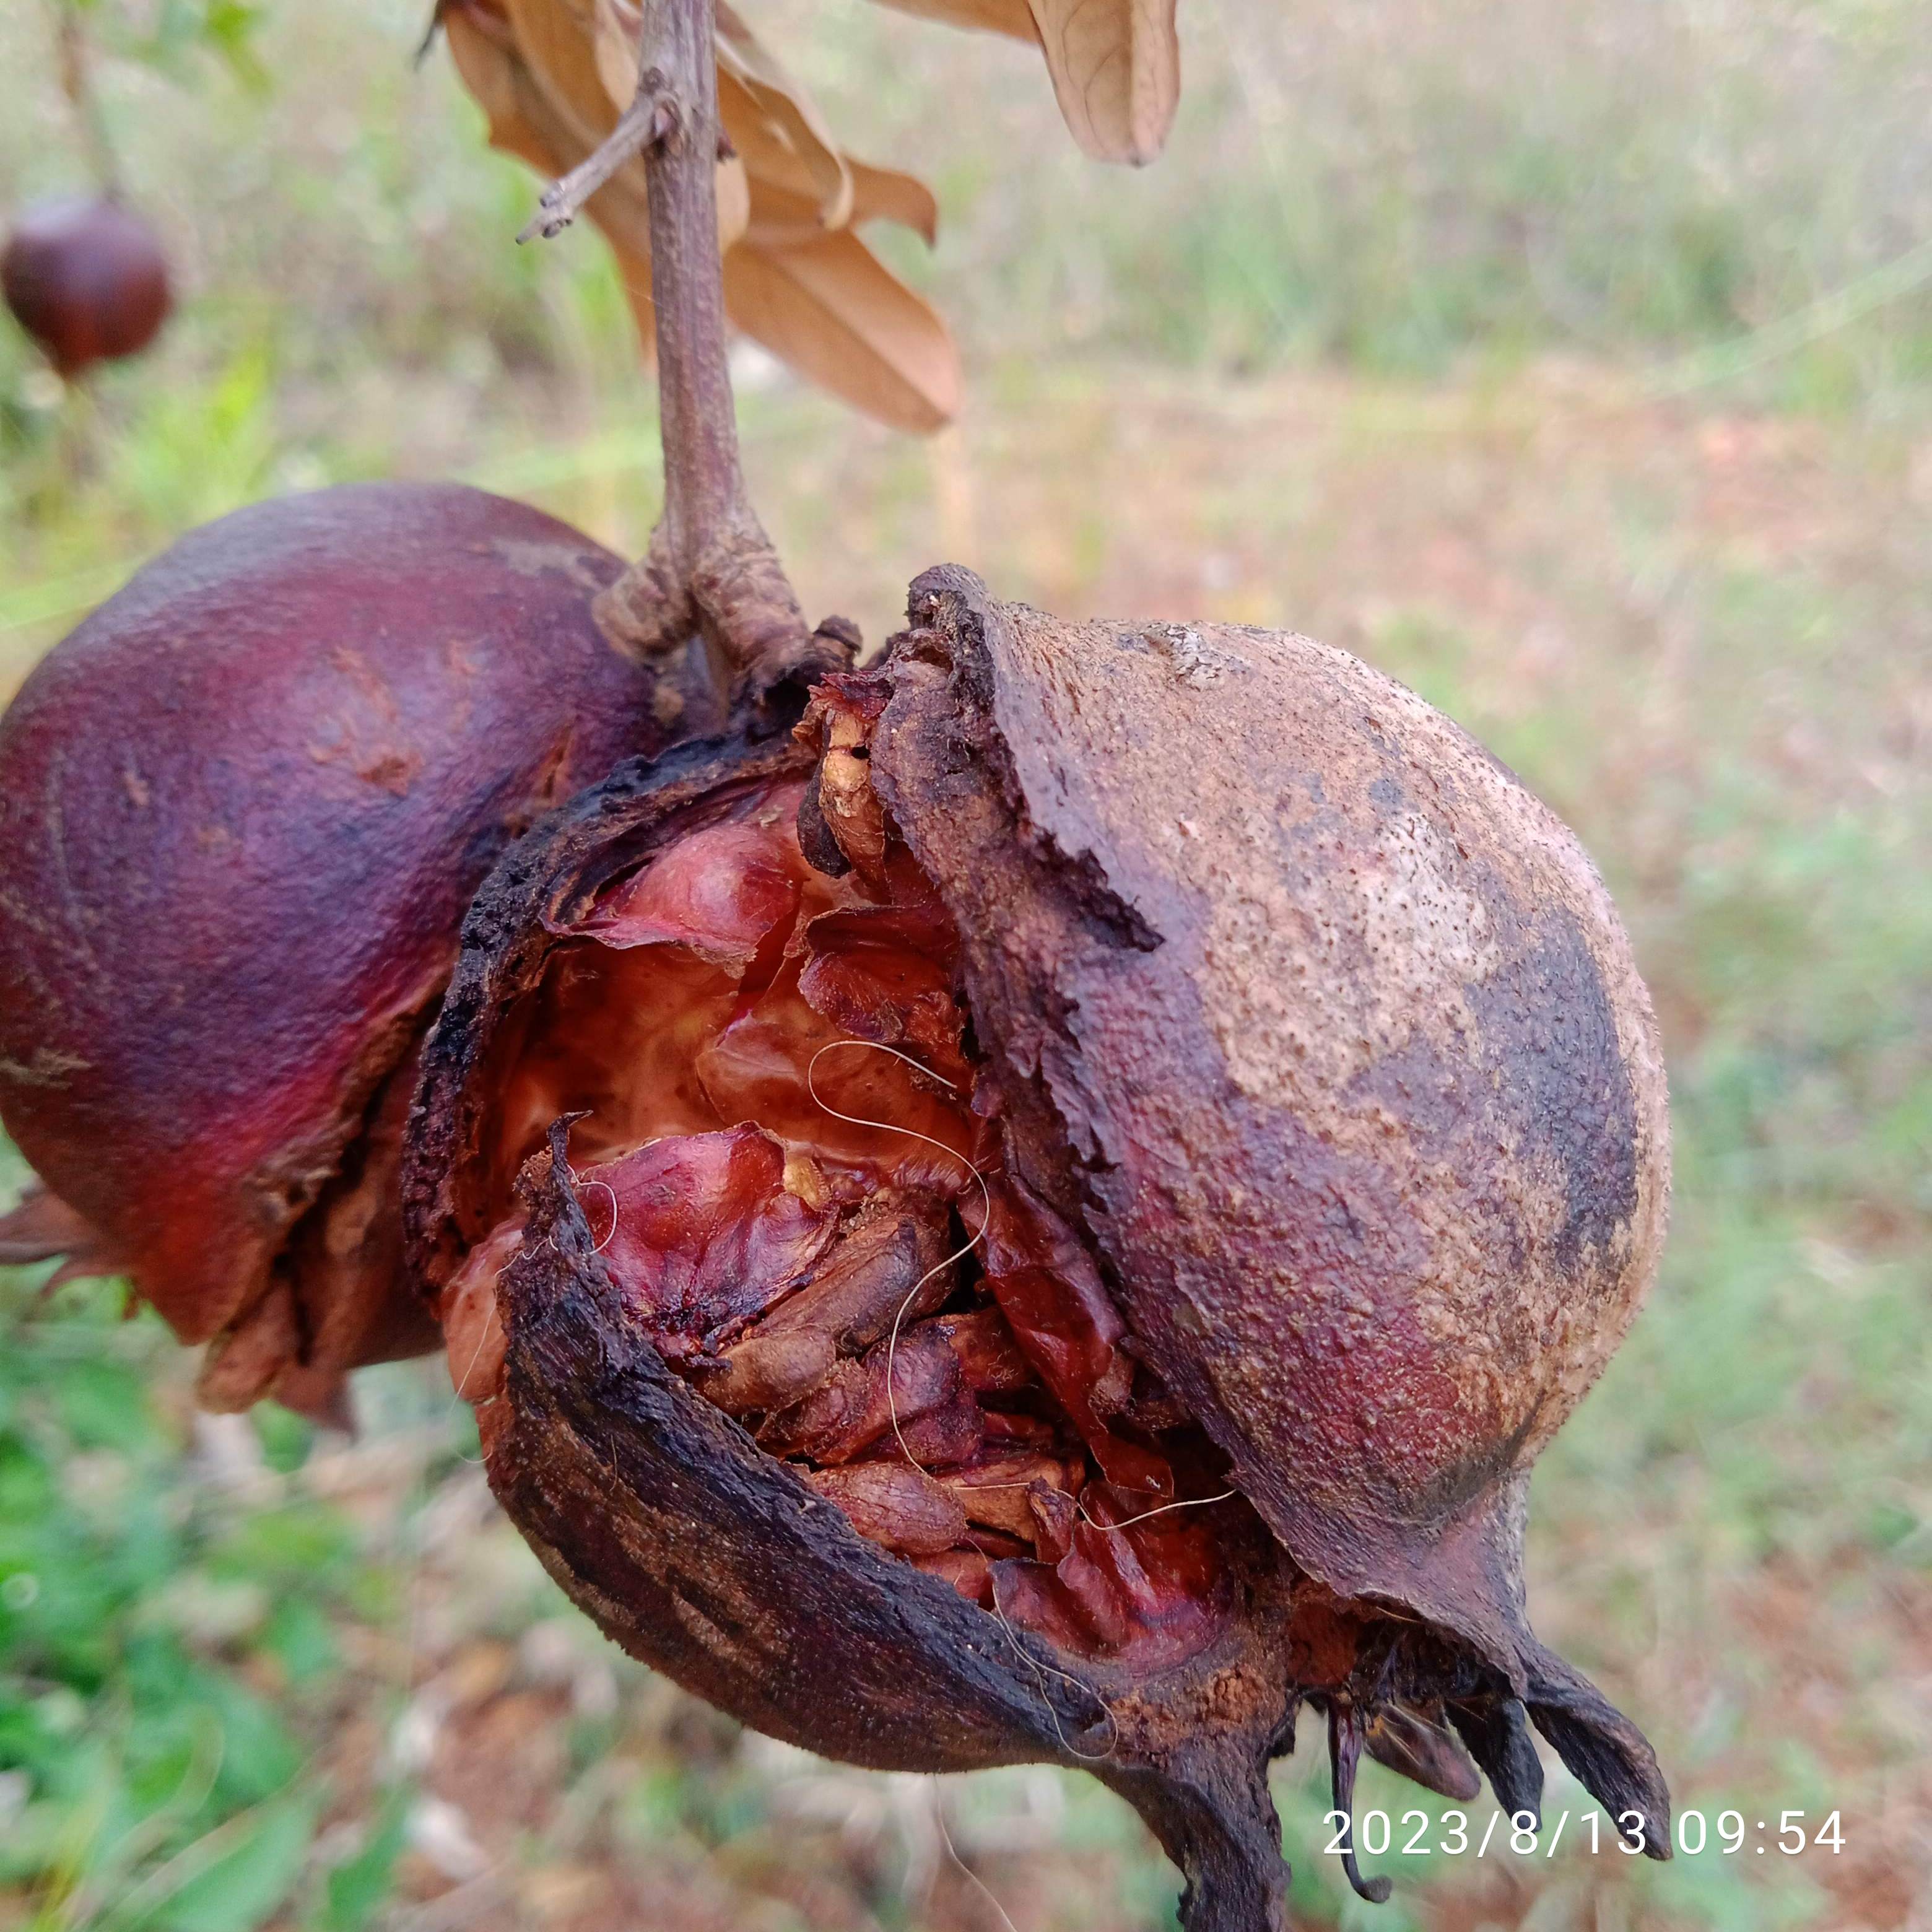
Label: Bacterial_Blight